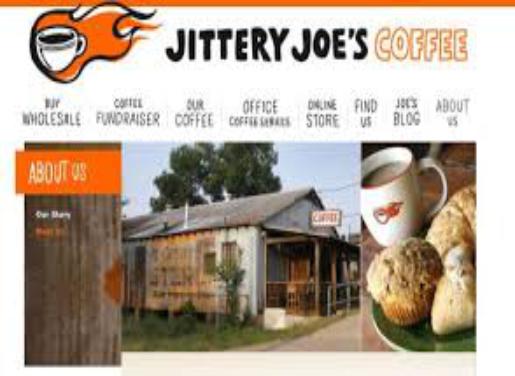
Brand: jittery joe's
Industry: Food